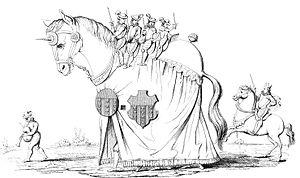
Bayard est un cheval-fée légendaire de robe baie, issu de nombreuses chansons de geste du Moyen Âge chrétien. Les plus anciennes versions remontent au XIIᵉ siècle, et figurent parmi les histoires les plus populaires jusqu'au XIXᵉ siècle. Ces textes, surtout celui des Quatre Fils Aymon, lui attribuent des qualités magiques et une origine surnaturelle : fils d'un dragon et d'une serpente, Bayard est libéré d'une île volcanique par l'enchanteur Maugis. Le roi Charlemagne le donne à Renaud de Montauban, l'aîné des quatre fils Aymon. Renommé pour sa force et son intelligence, Bayard a le pouvoir de porter les quatre fils sur son dos en même temps, pour leur permettre d'échapper à la colère du roi. Livré à Charlemagne en gage de paix, il est jeté au fond du Rhin avec une meule autour du cou. Bayard parvient à s'échapper et, selon la légende, continue depuis à errer dans la forêt ardennaise, d'où retentit son hennissement à chaque solstice d'été.